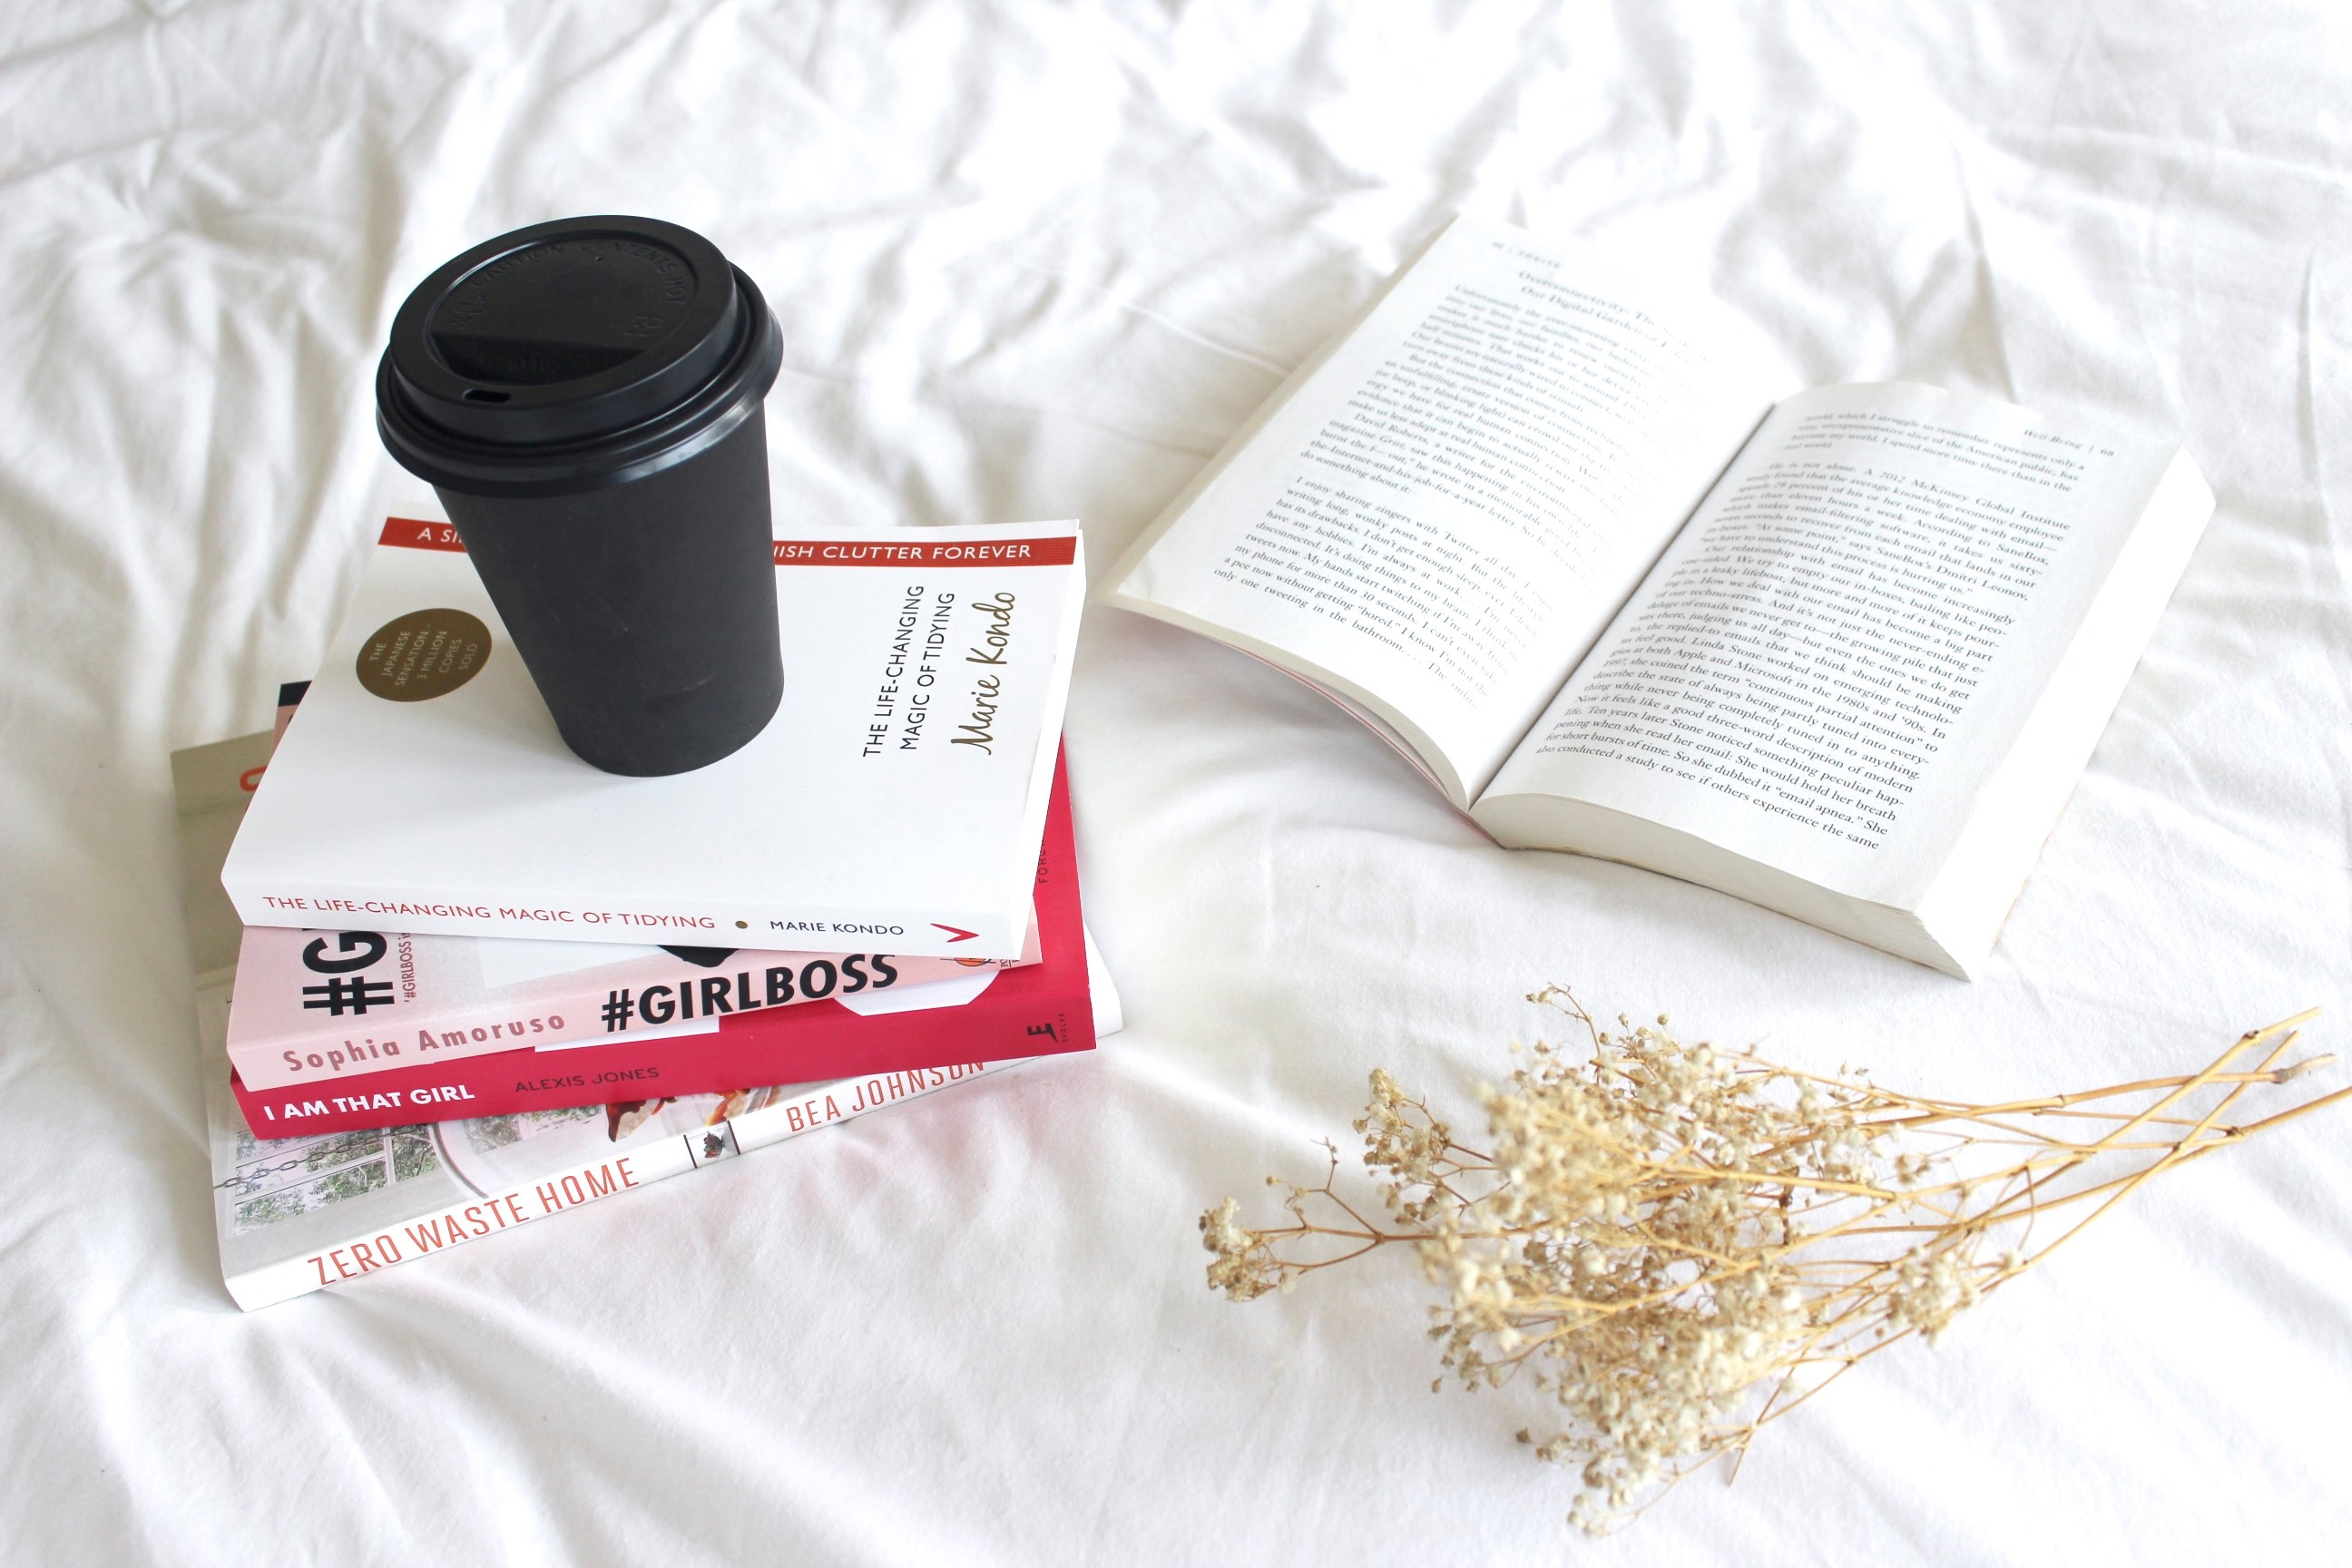
brand, product